Command-line interface

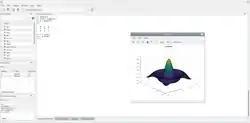
GNU Octave's GUI with command-line interface

An application program may support none, any, or all of these three major types of command-line interface mechanisms: